PA-8000

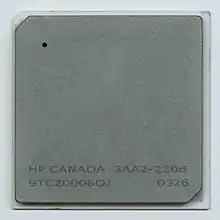
A HP PA-8700 microprocessor

The PA-8700 (PCX-W2), code-named "Piranha", is a further development of the PA-8600. Introduced in August 2001, it operated at 625 to 750 MHz. Improvements were the implementation of data prefetching, a quasi-LRU replacement policy for the data cache, and a larger 44-bit physical address space to address 16 TB of physical memory. The PA-8700 also has larger instruction and data caches, increased in capacity by 50% to 0.75 MB and 1.5 MB, respectively. The PA-8700 was fabricated by IBM Microelectronics in a 0.18 μm silicon on insulator (SOI) CMOS process with seven levels of copper interconnect and low-κ dielectric.